Burial in Anglo-Saxon England

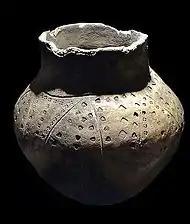
Funerary urn from the Snape Anglo-Saxon Cemetery

Alongside inhumation, it was common for early Anglo-Saxons to cremate their dead by burning the corpses and then burying the cremated remains within an urn. Cremation rites declined in the seventh century, but throughout that century remained a viable form of burial at sites like St Mary's Stadium in Southampton.